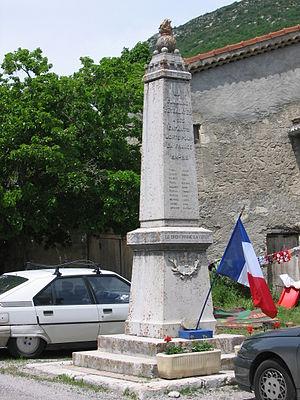
Eygalayes est une commune française située dans le département de la Drôme en région Auvergne-Rhône-Alpes.